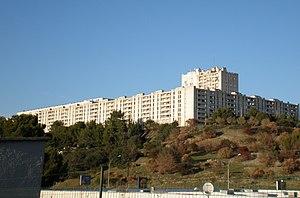
Vue du quartier de Valdegour (ZUP Nord) à Nîmes, Grand ensemble de logements construits dans les années 1960
L'histoire de Nîmes commence au VIᵉ siècle av. J.-C..
Une zone à urbaniser en priorité, appelée plus précisément à l'origine « zone à urbaniser par priorité », est une procédure administrative d'urbanisme opérationnel utilisée en France entre 1959 et 1967 afin de répondre à la demande croissante de logements. Les ZUP étaient destinées à permettre la création ex nihilo de quartiers nouveaux, avec leurs logements, mais également leurs commerces et leurs équipements.
Xavier Arsène-Henry, né le 10 mai 1919 à Bordeaux et mort le 19 juin 2009 à Paris, est un architecte et urbaniste français. Militant du mouvement moderne, il a contribué tant au plan conceptuel qu'opérationnel, à l'industrialisation du bâtiment et à la politique des grands ensembles. Toutefois, son héritage en la matière est fortement critiqué de nos jours par plusieurs spécialistes d'urbanisme et d'architecture.